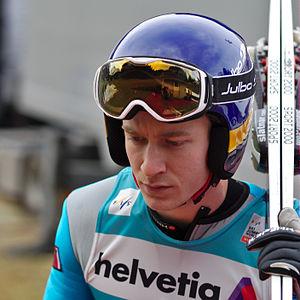
Ville Larinto, né le 11 avril 1990 à Lahti, est un sauteur à ski finlandais en activité.